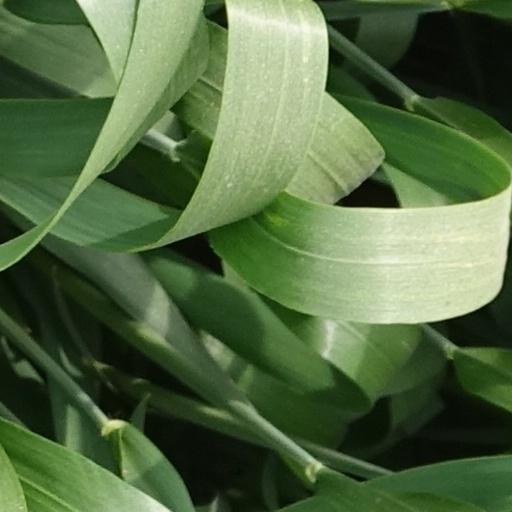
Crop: wheat